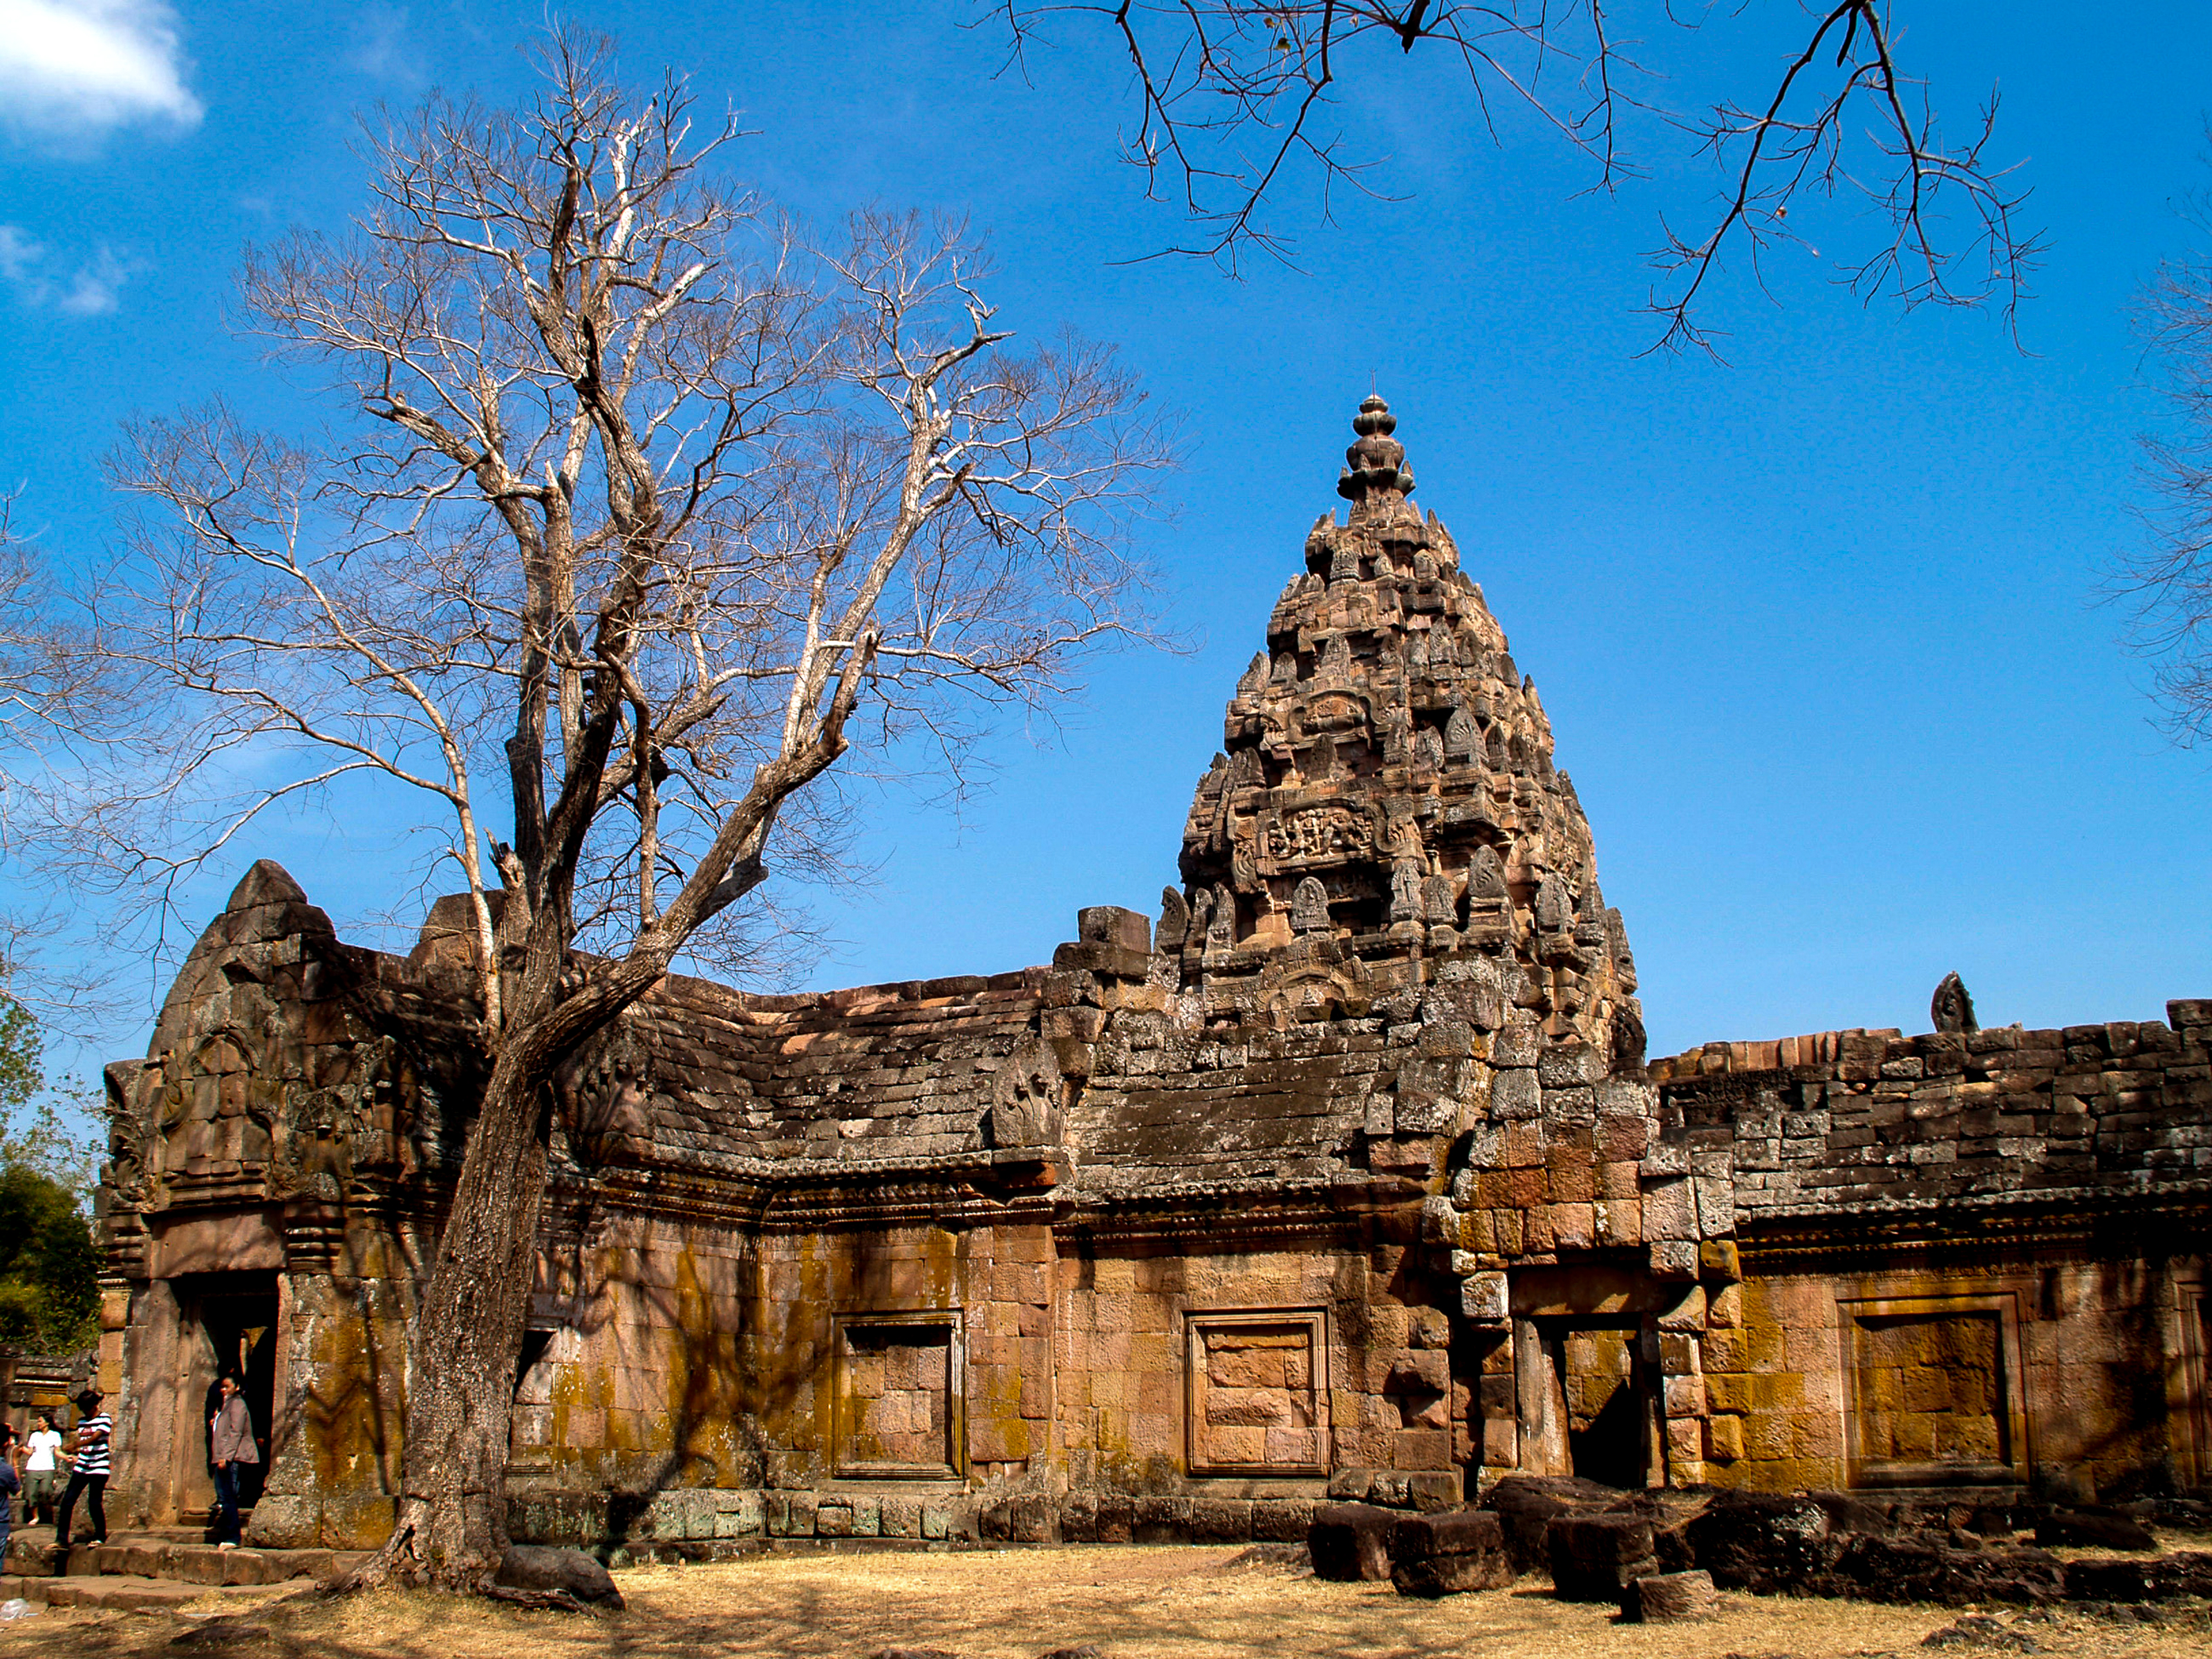
architecture, temple, stone, thailand, ancient, sandstone, hindu, travel, asia, rock, old, culture, castle, khmer, asian, buriram, rung, historical, statue, religious, heritage, tourism, building, prasat, history, artistic, park, phanom, religion, region, historic site, sky, ancient history, archaeological site, ruins, tree, tourist attraction, hindu temple, unesco world heritage site, place of worship, medieval architecture, landscape